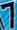
Number: 7